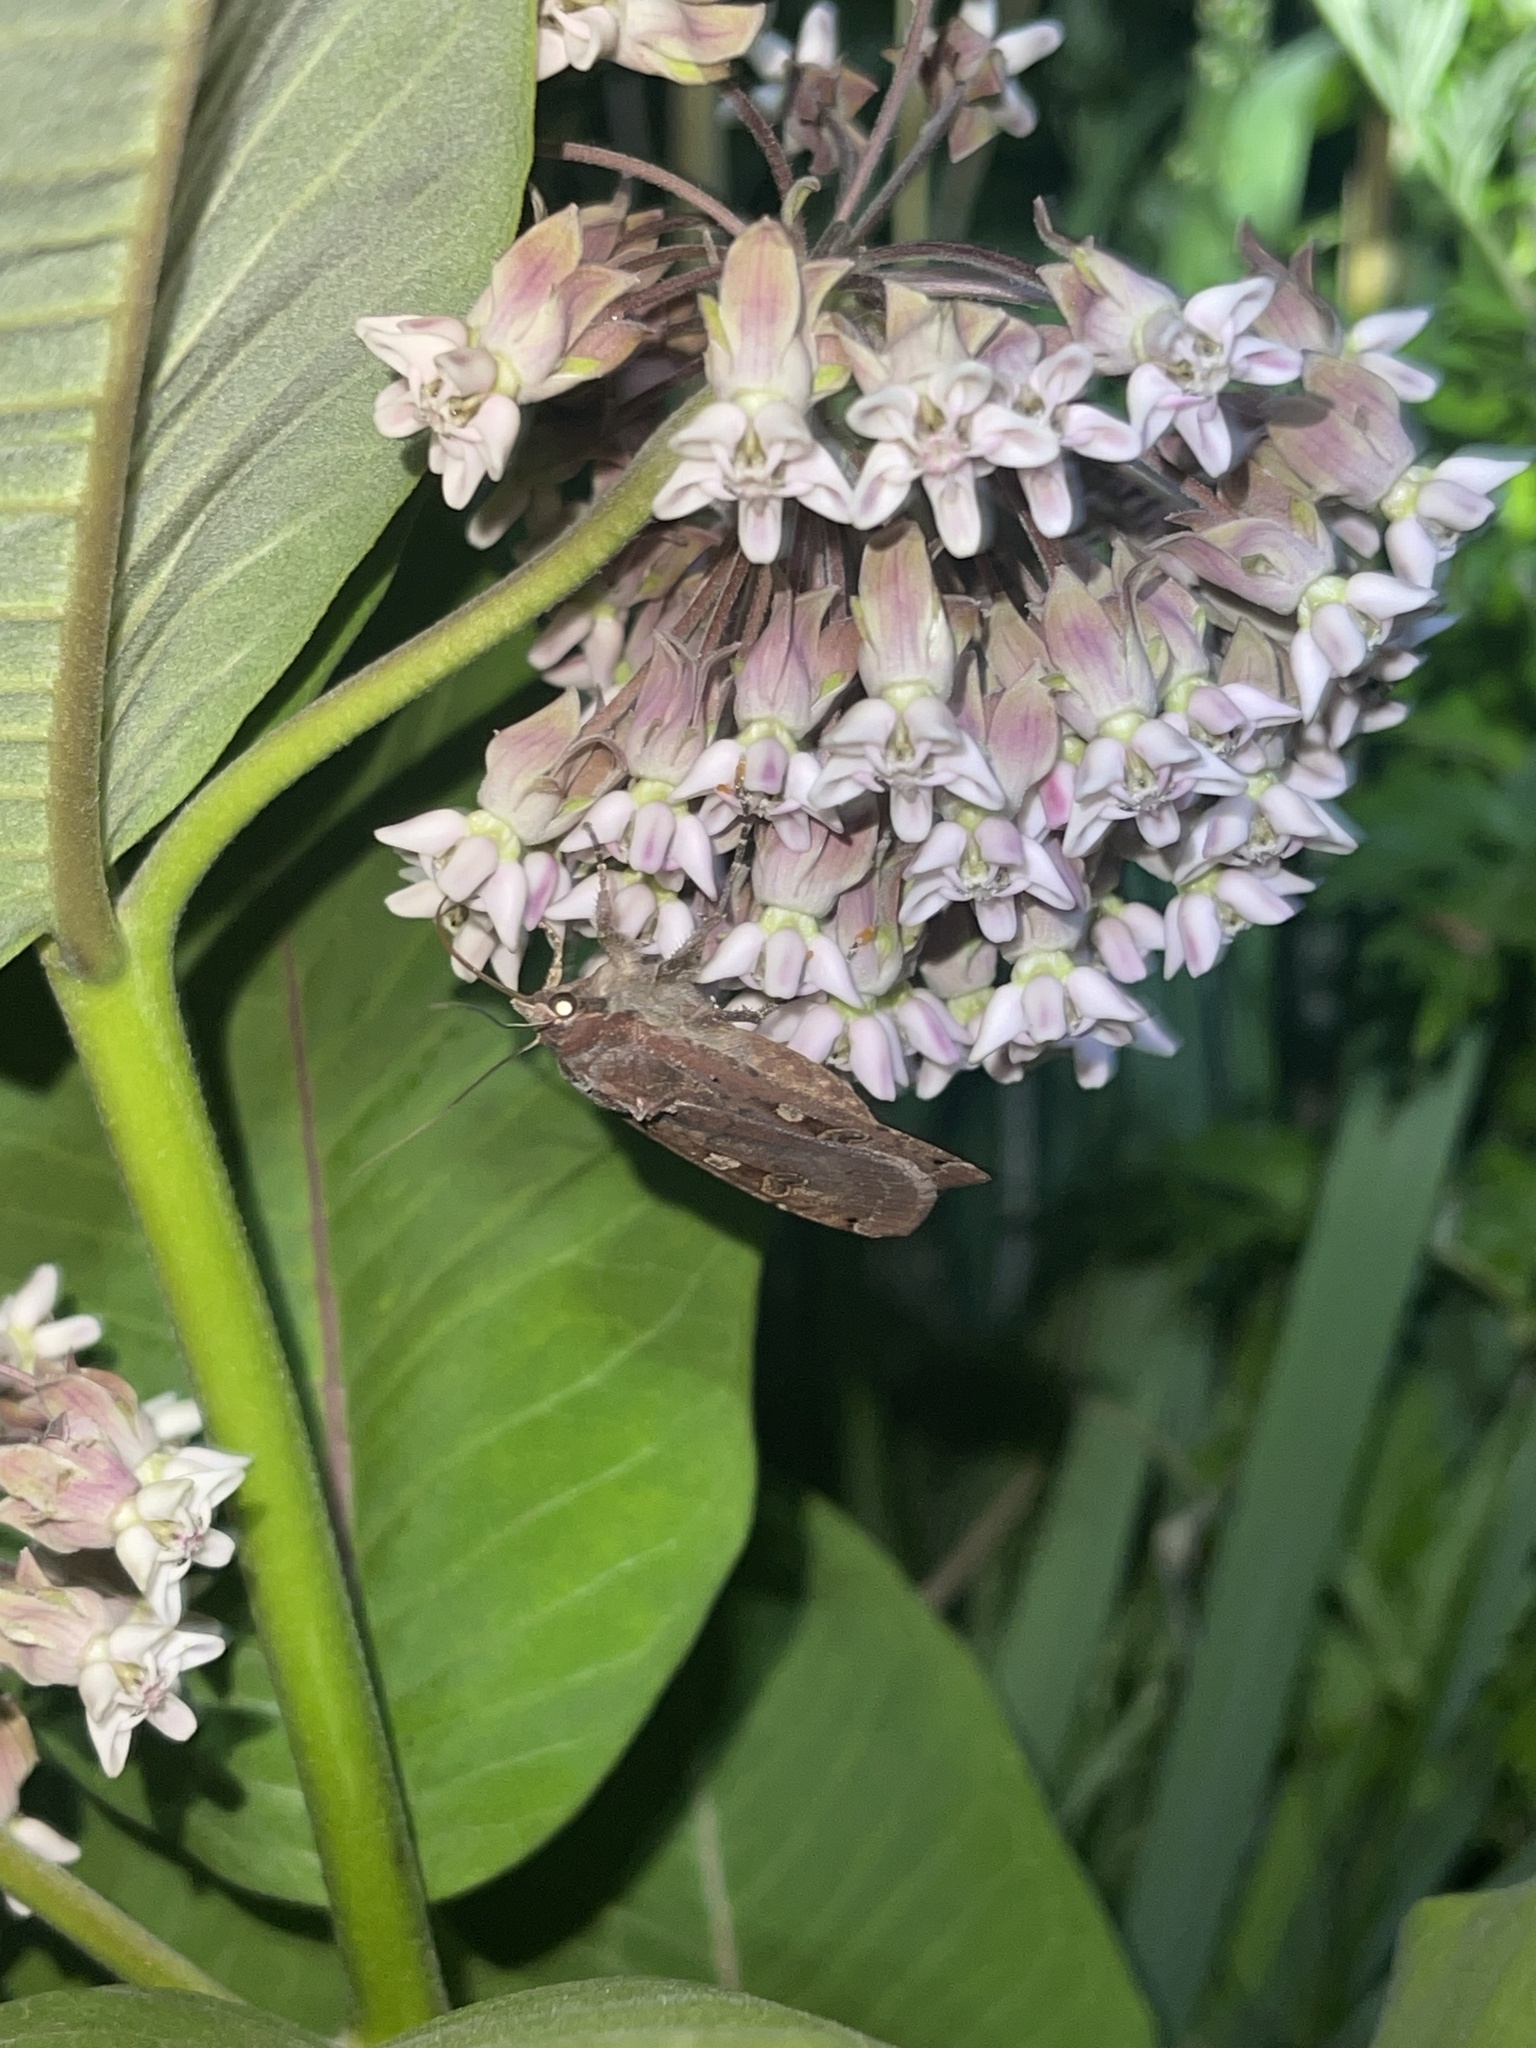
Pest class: cutworms